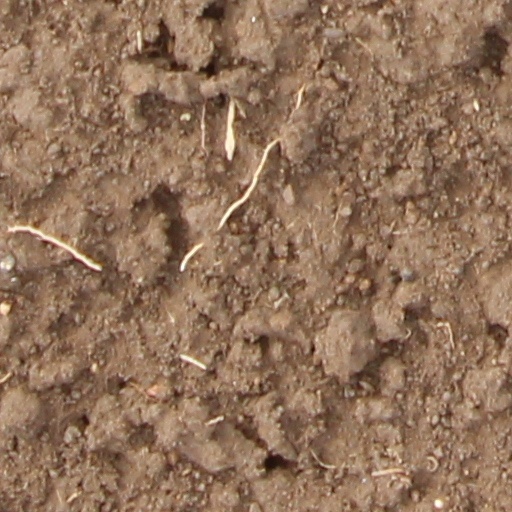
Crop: wheat